Rand Paul

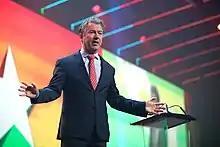
Paul speaking at a Turning Point USA event in 2020

In January 2019, Paul condemned Senator Mitt Romney for writing an editorial criticizing President Trump. Paul said that Romney's criticism of Trump's character was bad for the country and for the Republican Party.